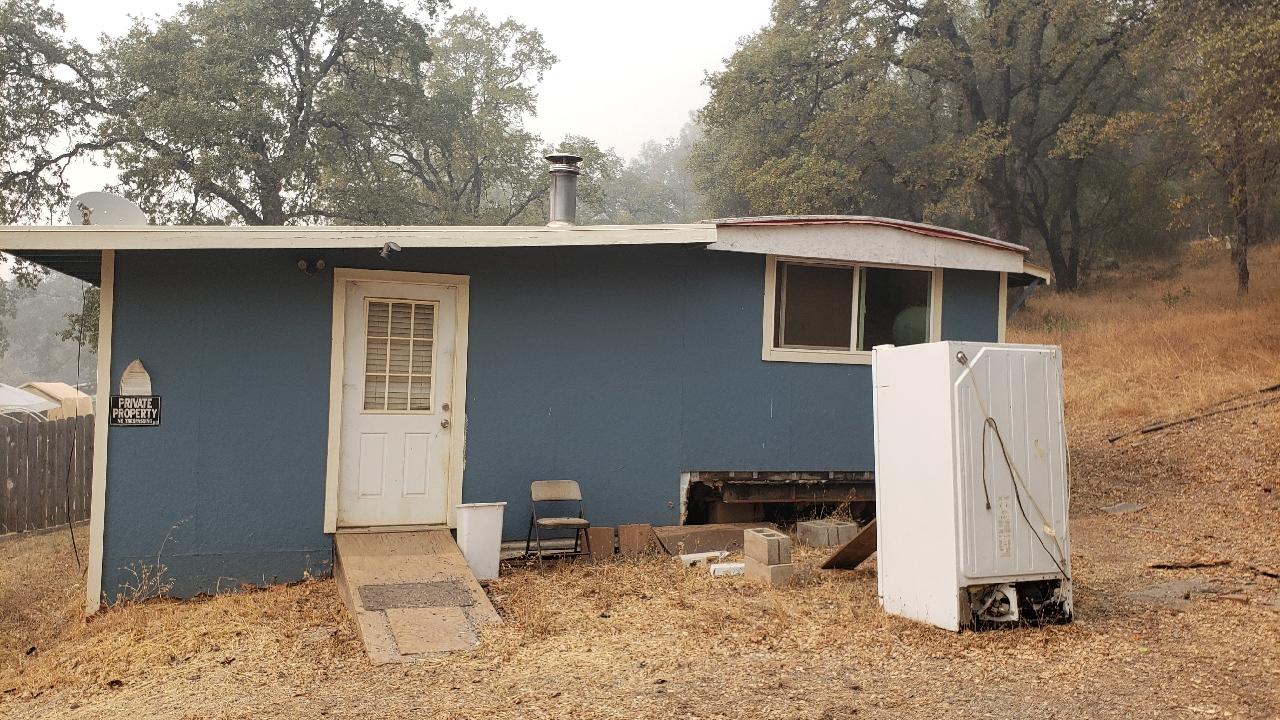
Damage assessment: no_damage